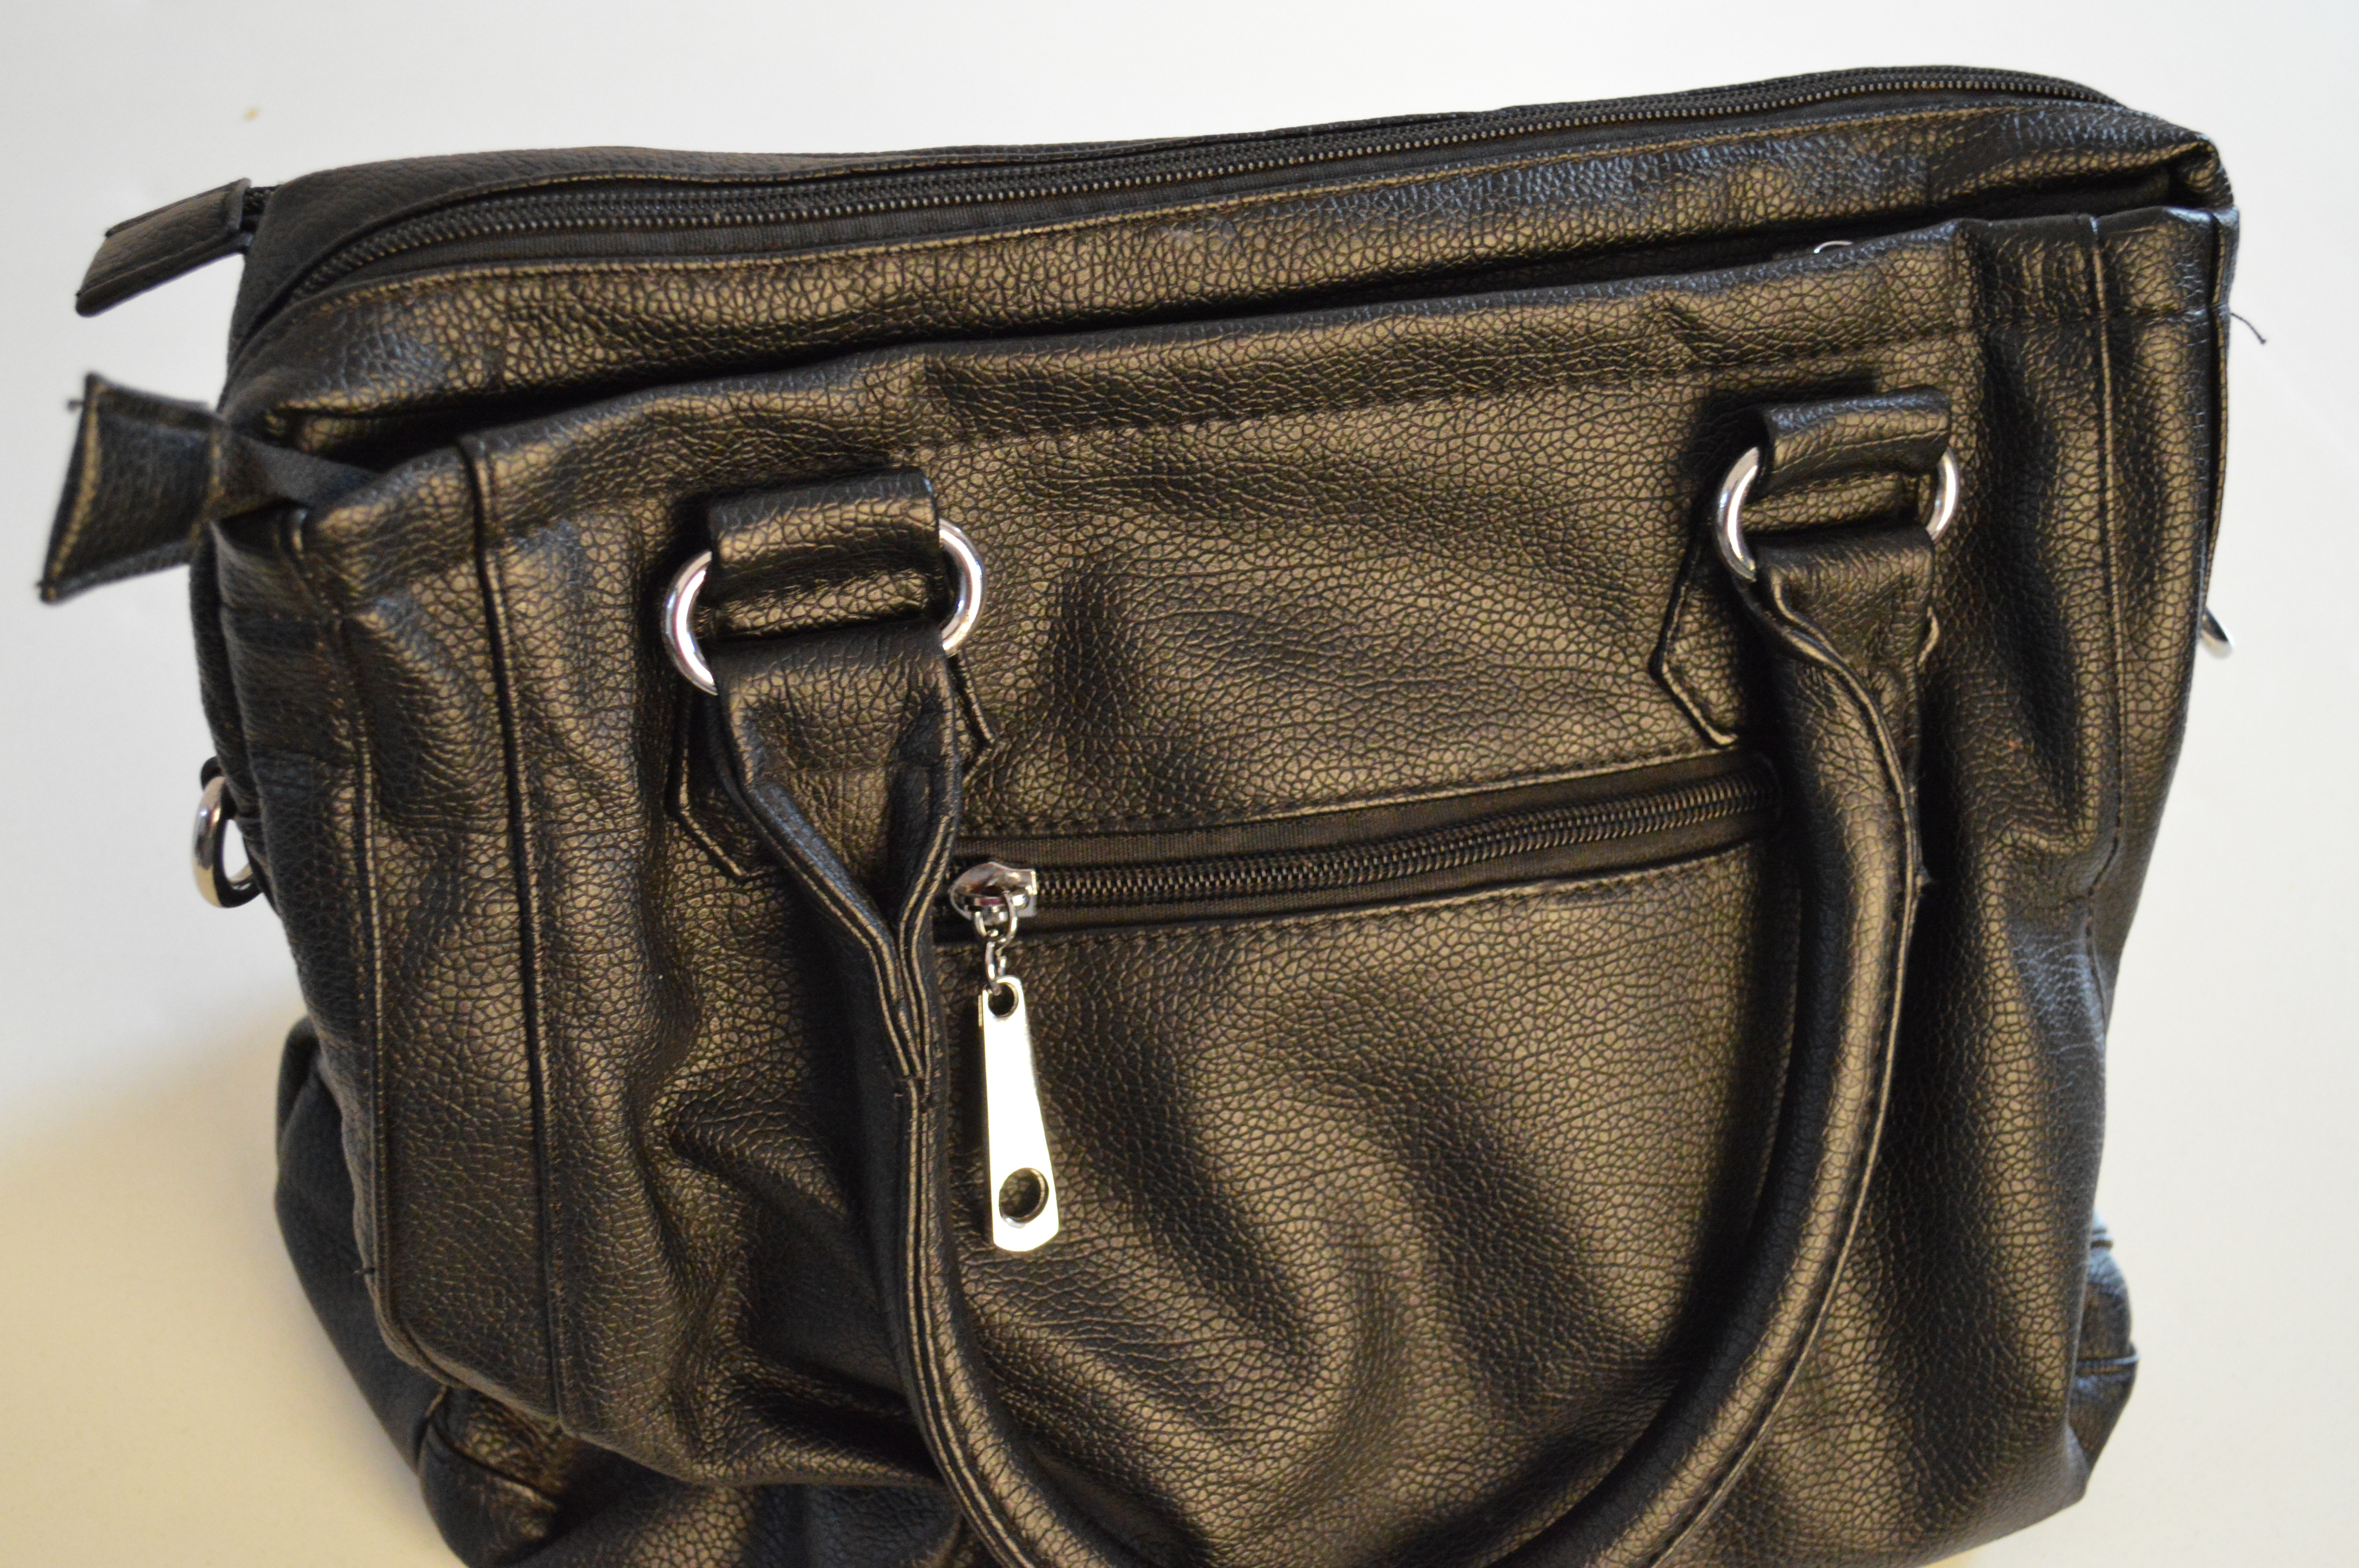
leather, bag, fashion, black, handbag, style, baggage, accessory, shoulder bag, messenger bag